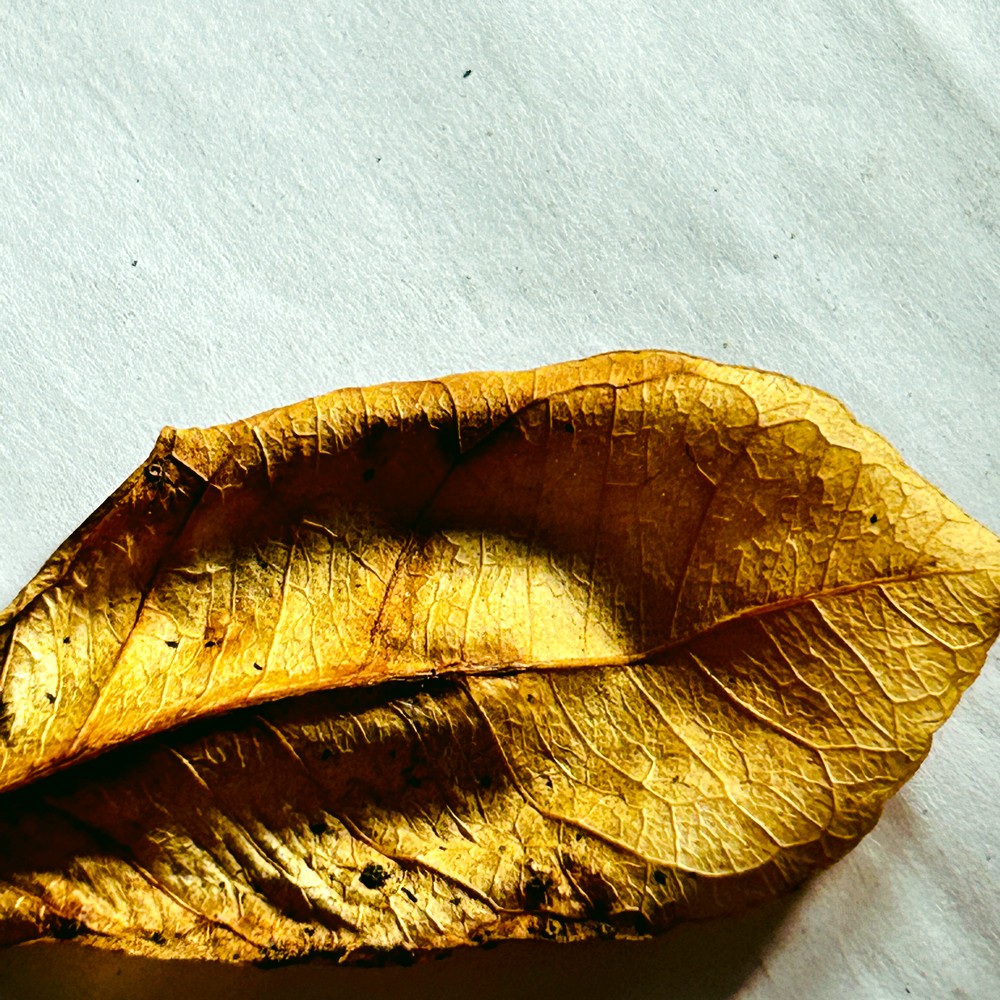
Label: Dry Leaf